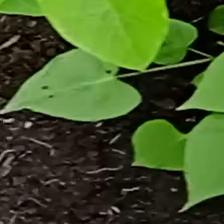
Weed species: Obscure_morning _glory(Ipomoea obscura)